Military history of Spain

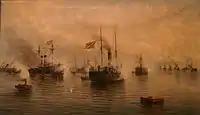
Battle of Manila Bay, 1898. Old Spanish warships were put back into service and were comprehensively beaten.

In the aftermath of the Napoleonic Wars, Spain's military found itself involved in an increasing number of internal conflicts, distracting military attention from other priorities, and continuing to undermine the Spanish economy. The first of these, the Trienio Liberal (1820–23) involved a revolt by soldiers against King Ferdinand VII while they were being embarked for a campaign in America. France intervened militarily to support the monarchy, restoring order, but this was short-lived. In 1830 the Spanish Army had a size of 250,000 active soldiers, and 50,000 reserves, but it was still a divided nation with internal conflicts. When Ferdinand died in 1833, his fourth wife Maria Cristina became Queen regent on behalf of their infant daughter Isabella II. This splintered the country into two factions known as the Cristinos – the supporters of the Queen regent – and the Carlists, the supporters of Carlos V, who had rejected the Pragmatic Sanction of 1830 that abolished the Salic law. The First Carlist War lasted over seven years and the fighting spanned most of the country at one time or another, although the main conflict centered on the Carlist homelands of the Basque Country and Aragon. Many of the military officers involved had served in the Peninsular War a few years before. The Second Carlist War was a minor Catalan uprising in support of Carlos VI, lasting from 1846 to 1849. The Third Carlist War began after Queen Isabella II was overthrown by a conspiracy of liberal generals in 1868, and left Spain in some disgrace; four years later, the latest Carlist pretender, Carlos VII, decided that only force of arms could win him the throne. This Third Carlist War lasted until 1876.